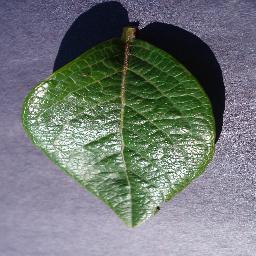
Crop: blueberry
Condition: healthy